Carlson's patrol

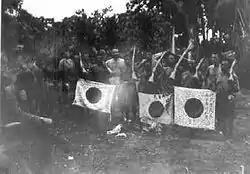
Solomon Island native scouts display Japanese weapons and flags captured during the patrol

As Carlson's battalion was ending its patrol, Shōji and his surviving troops were reaching friendly positions west of the Matanikau. In addition to the losses sustained from attacks by Carlson's Raiders, a lack of food and tropical diseases felled many more of Shōji's men. By the time Shōji's forces reached the Lunga River in mid-November, about halfway to the Matanikau, only 1,300 men remained with the main body. When Shōji reached the 17th Army positions west of the Matanikau, only 700-800 survivors were still with him. Survivors from Shōji's force later participated in the Battle of Mount Austen, the Galloping Horse, and the Sea Horse in December 1942 and January 1943.